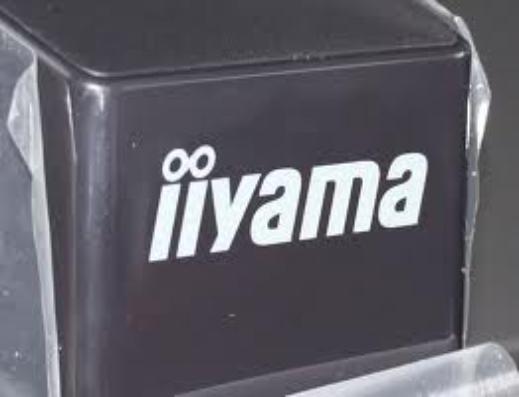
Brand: Iiyama
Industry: Electronic